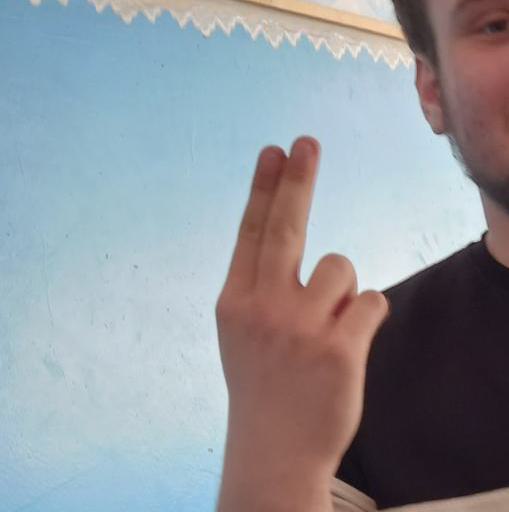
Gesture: two_up_inverted